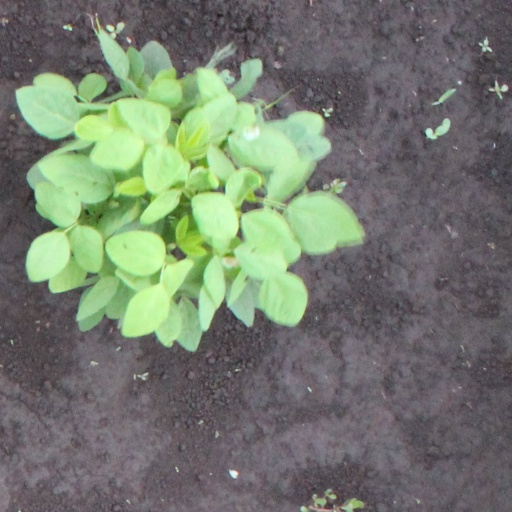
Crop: soybean